Manuel Poppinger

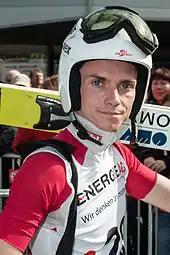
Manuel Poppinger in 2015

Manuel Poppinger (born 19 May 1989) is an Austrian ski jumper. His best World Cup finish was third in a team event in Zakopane in January 2014, while his best individual finish was eighth in Kulm.